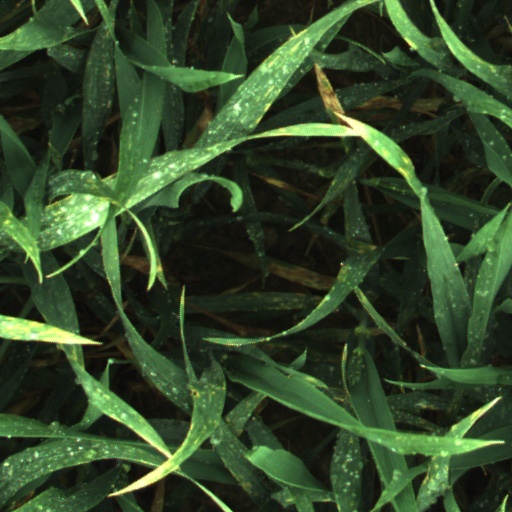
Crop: wheat